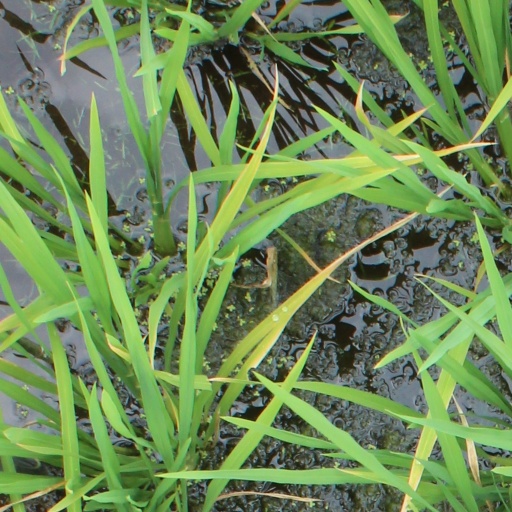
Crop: rice